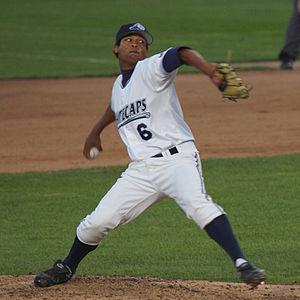
Luis Alfredo Marte est un lanceur droitier des Ligues majeures de baseball.